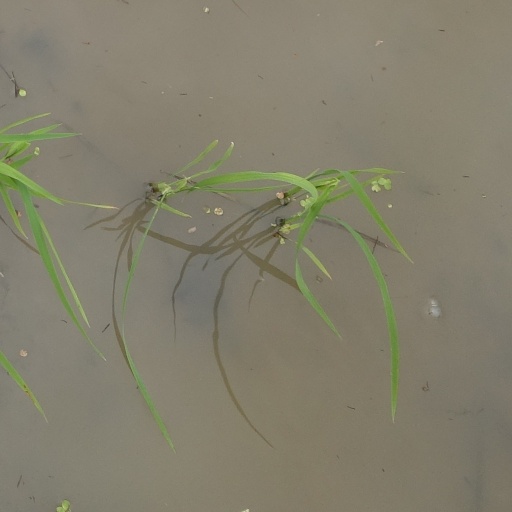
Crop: rice